Elmer Wachtel

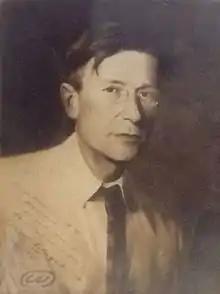
Portrait of artist Elmer Wachtel by fellow artist Rob Wagner, Los Angeles, 1909.

Elmer Wachtel (1864-1929) was an American painter who lived and worked in Southern California. He was known for his impressionist landscapes.